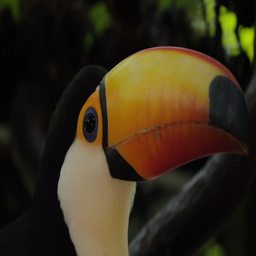
toucan bird in the jungle